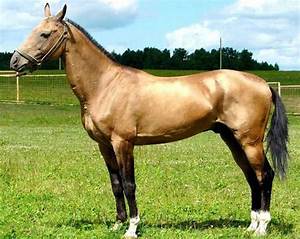
Label: horse